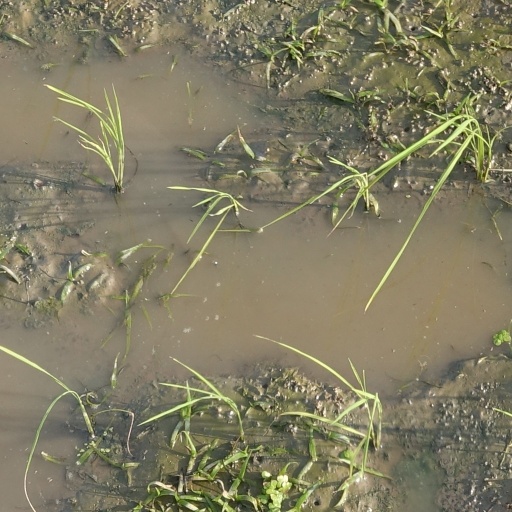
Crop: rice